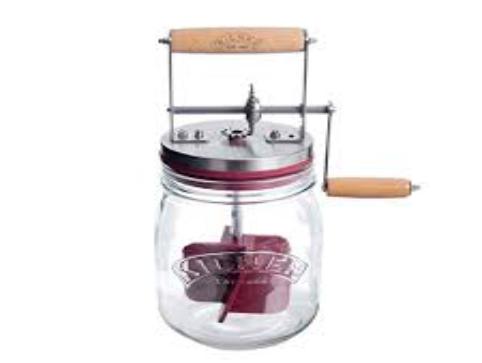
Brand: kilner
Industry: Necessities